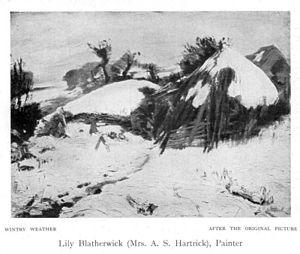
Lily Blatherwick est une peintre anglaise.